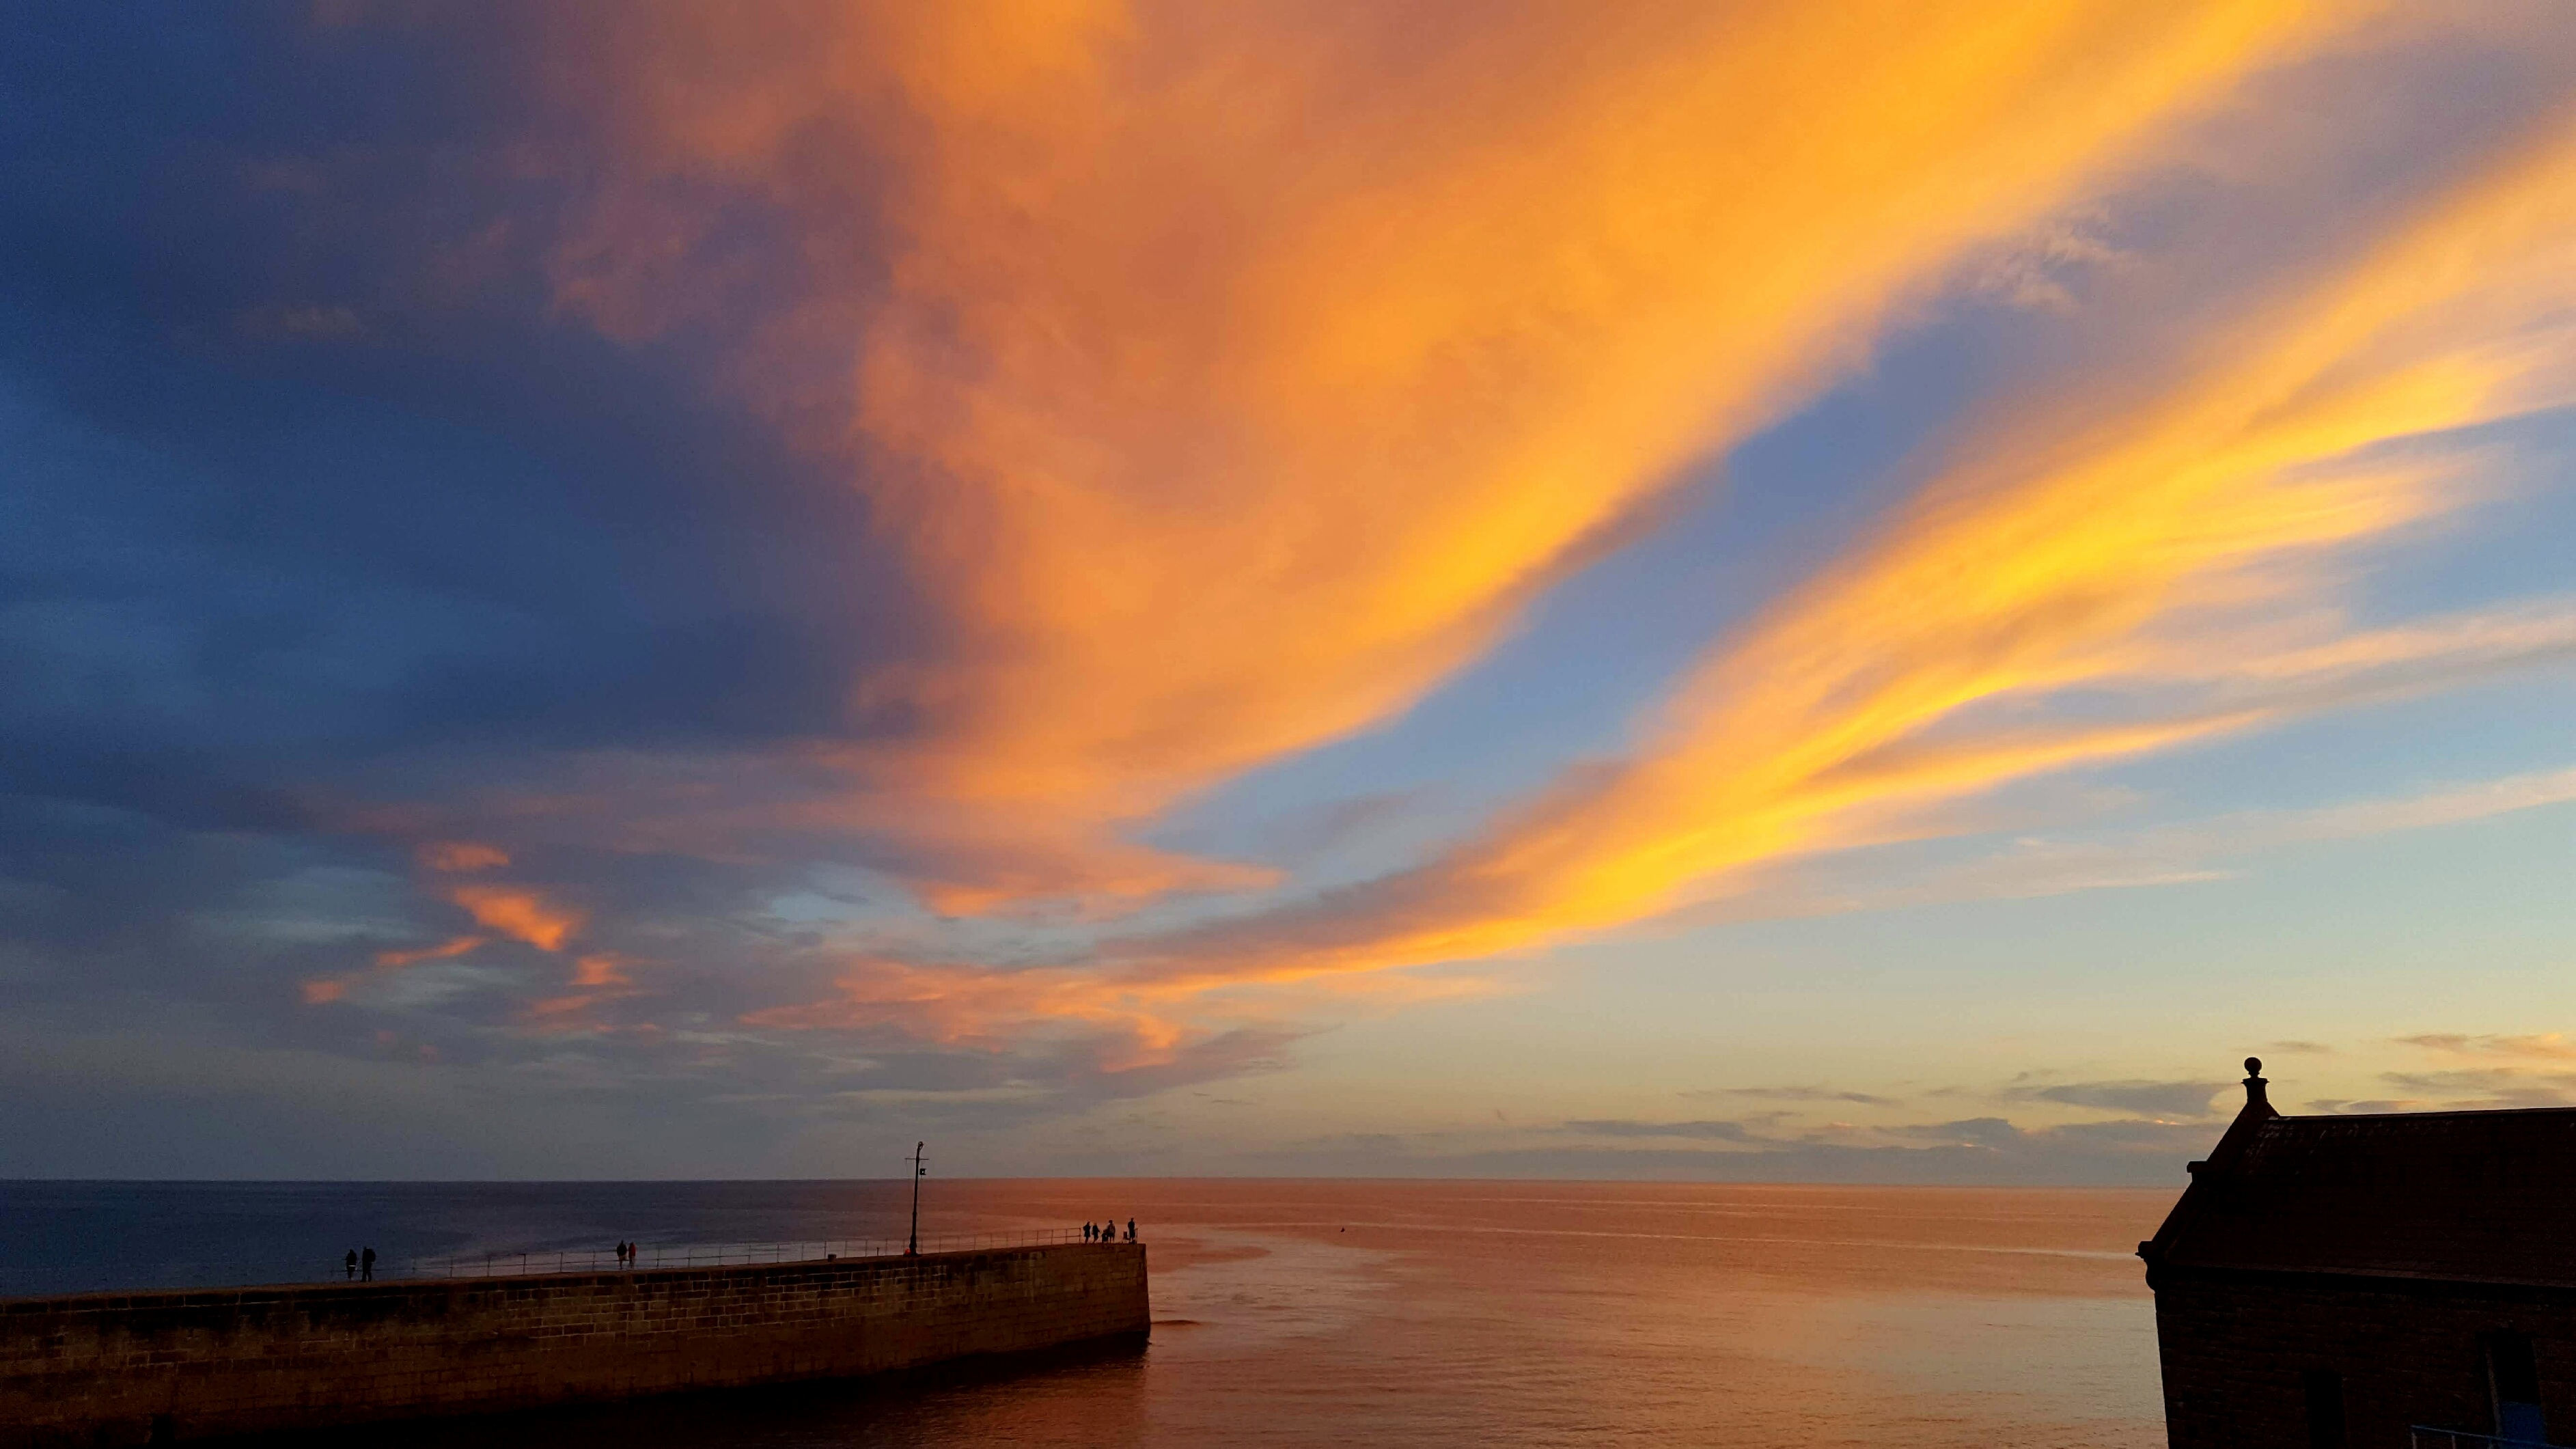
beach, sea, coast, ocean, horizon, cloud, sky, sunrise, sunset, sunlight, morning, wave, dawn, atmosphere, dusk, evening, harbour, cornwall, afterglow, meteorological phenomenon